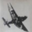
Label: airplane